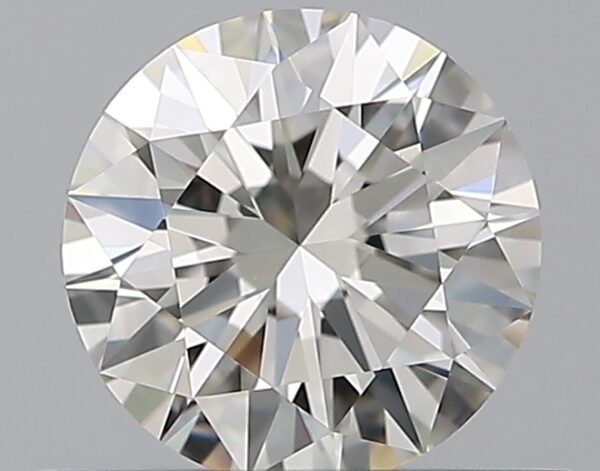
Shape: round
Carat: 0.5
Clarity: IF
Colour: H
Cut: EX
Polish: EX
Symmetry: EX
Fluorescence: N
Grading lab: GIA
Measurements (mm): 5.14 x 5.17 x 3.13